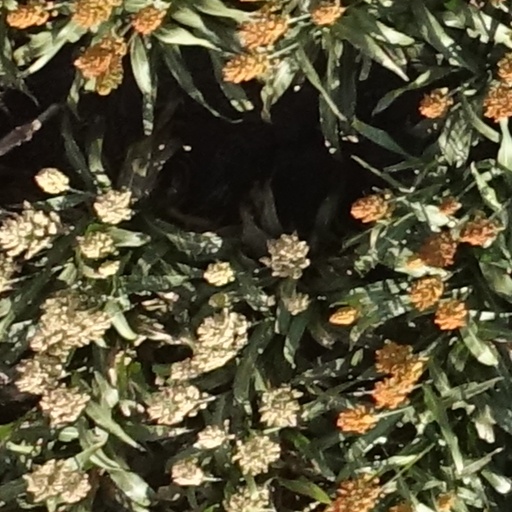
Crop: sorghum